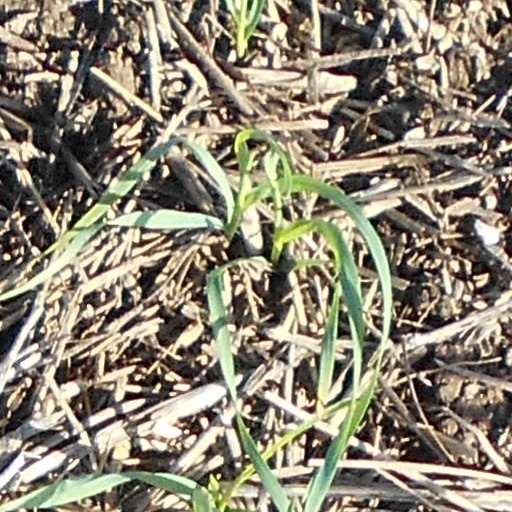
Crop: wheat